Newton, South Lanarkshire

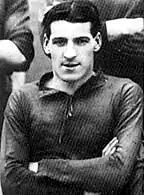
Donald McKinlay

the Clyde Walkway (Glasgow-Lanark) runs alongside the River Clyde to the north of Newton and skirts new housing and woodland (access points at Clover Crescent, Buttercup Crescent and Honeysuckle Drive) before joining the footpath down to the Rotten Calder and across a footbridge leading on to Uddingston; a basic grass football field and goals in Newton Village, with an 'outdoor gym' and enclosed play area for young children, and further play areas at Shepherds Way, Foxglove Grove, Honeysuckle Drive and Fallow Grove (the latter on the site of Redlawood Farm).